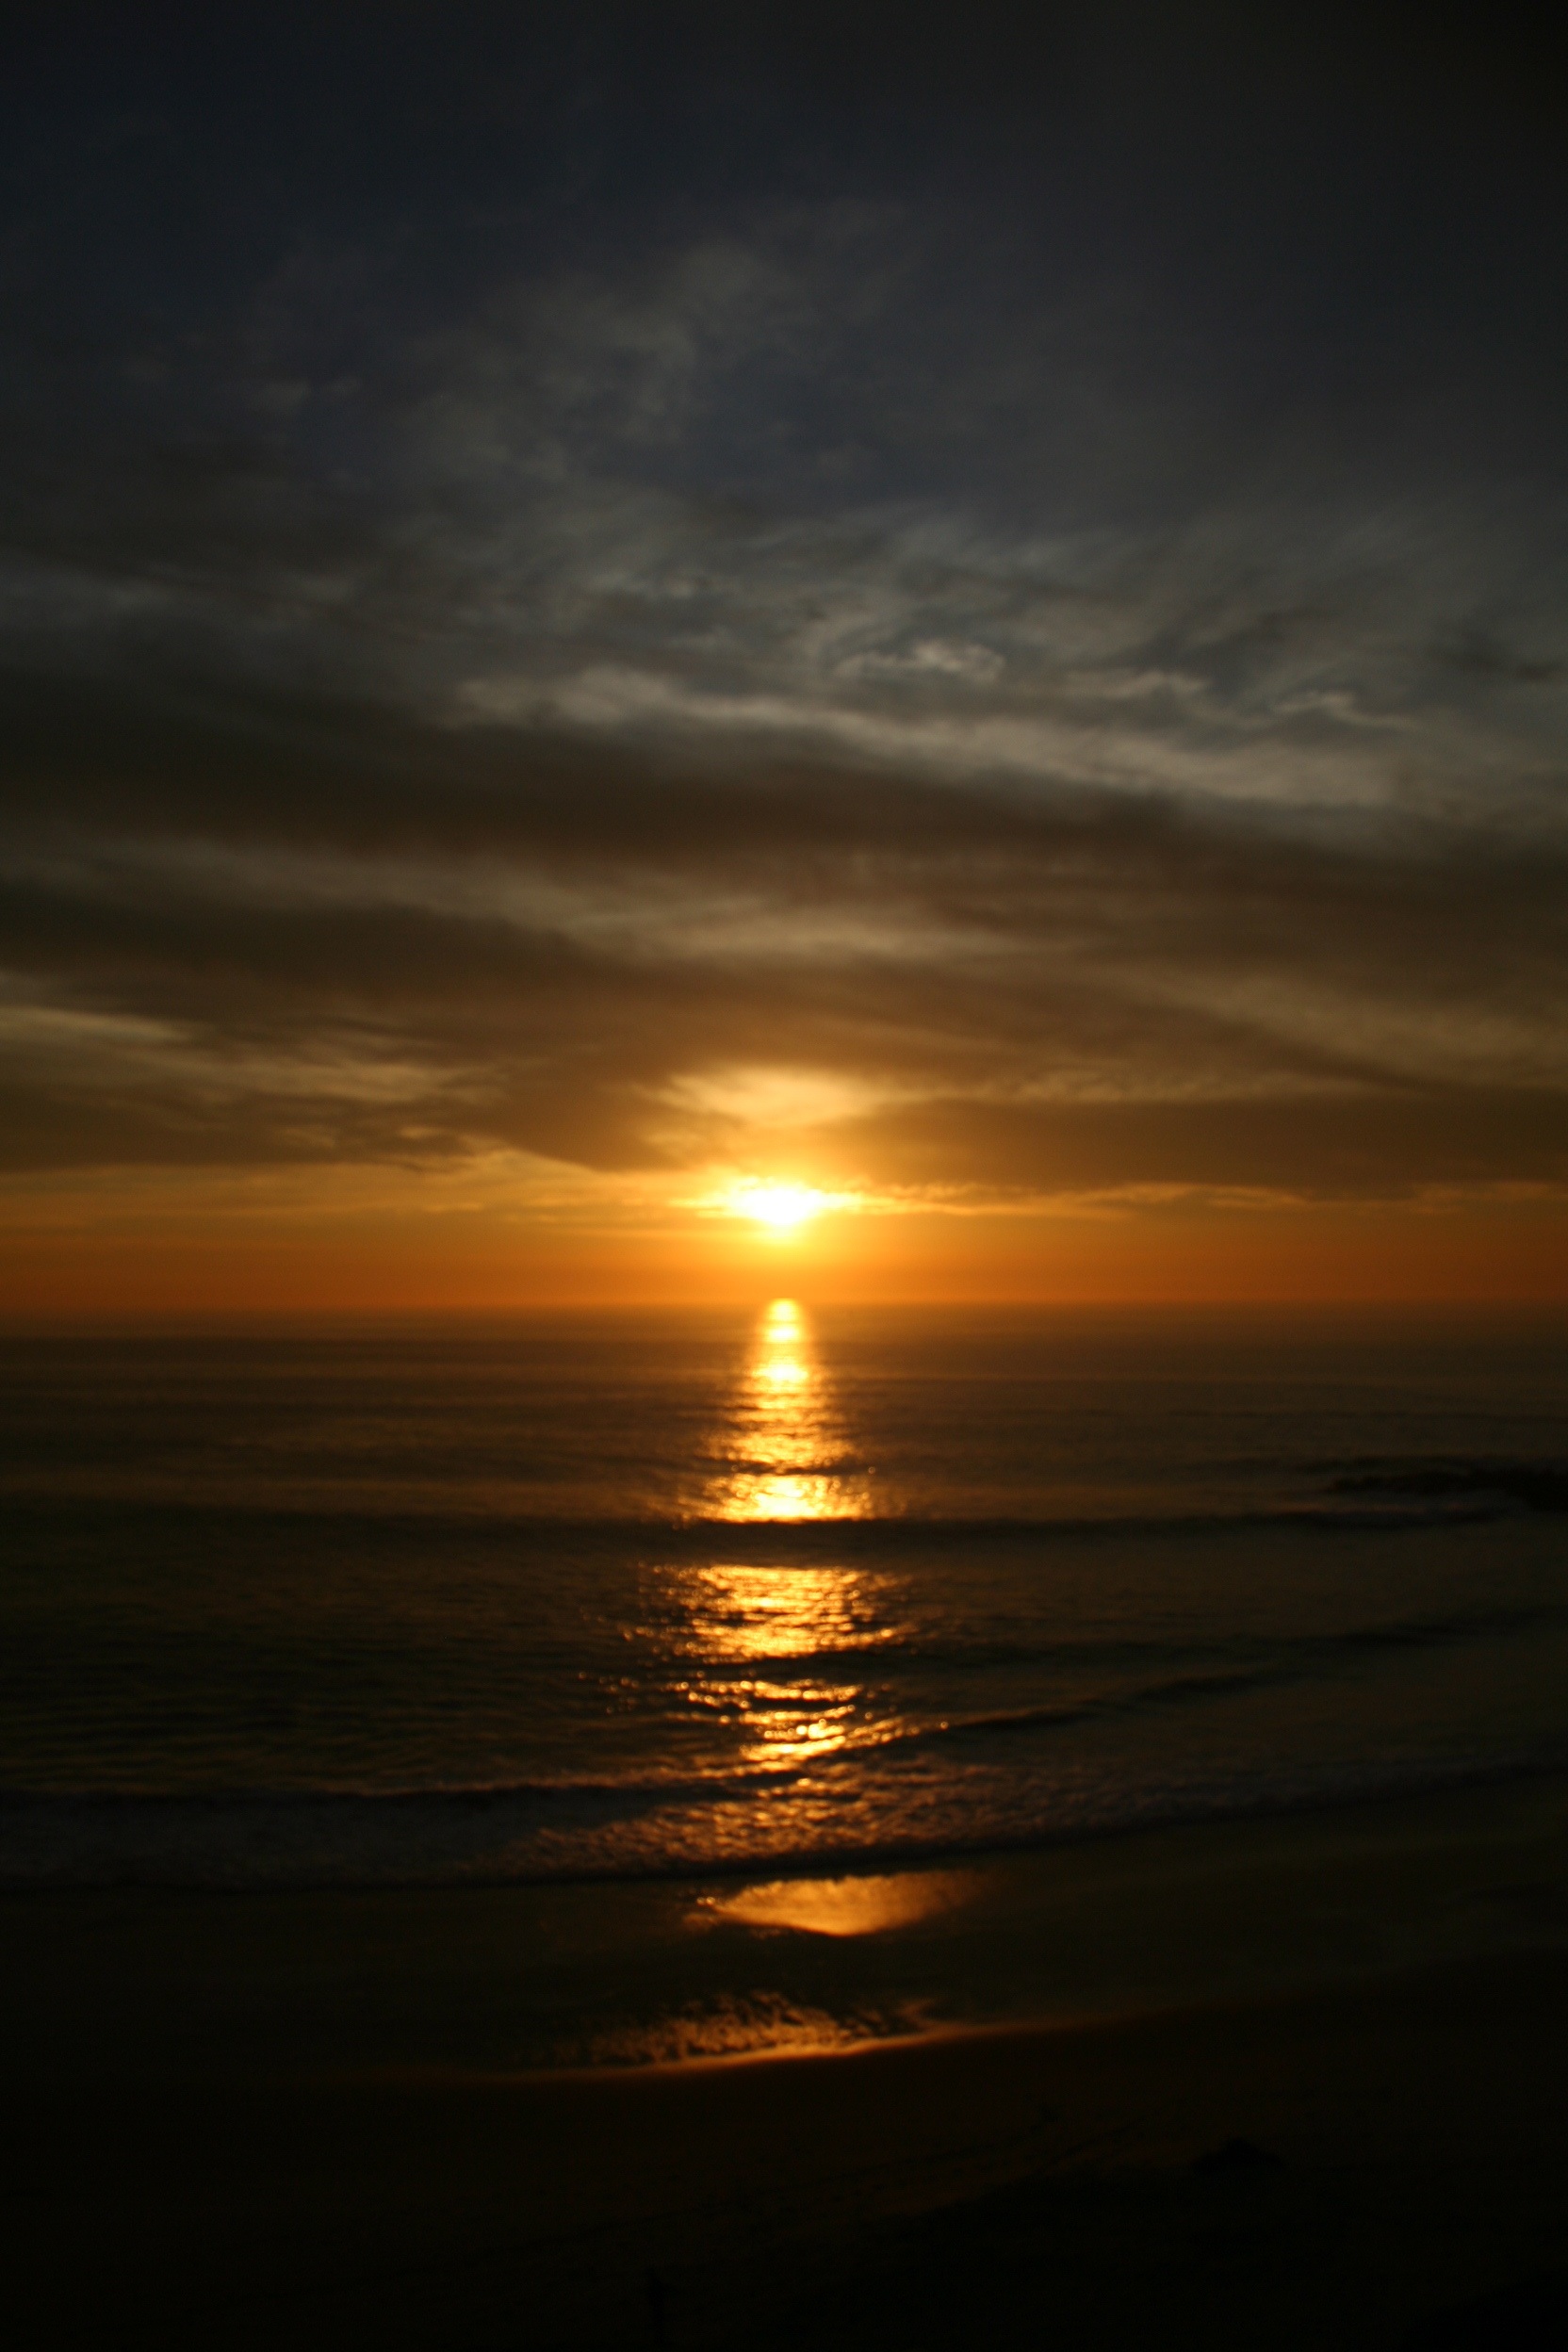
beach, sea, coast, water, ocean, horizon, cloud, sky, sun, sunrise, sunset, sunlight, morning, wave, dawn, atmosphere, dusk, evening, reflection, clouds, afterglow, red sky at morning